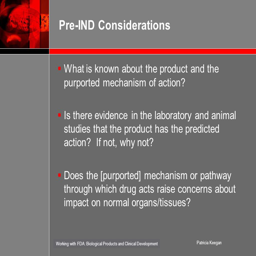
working  what is known about the product and the purported mechanism of action .